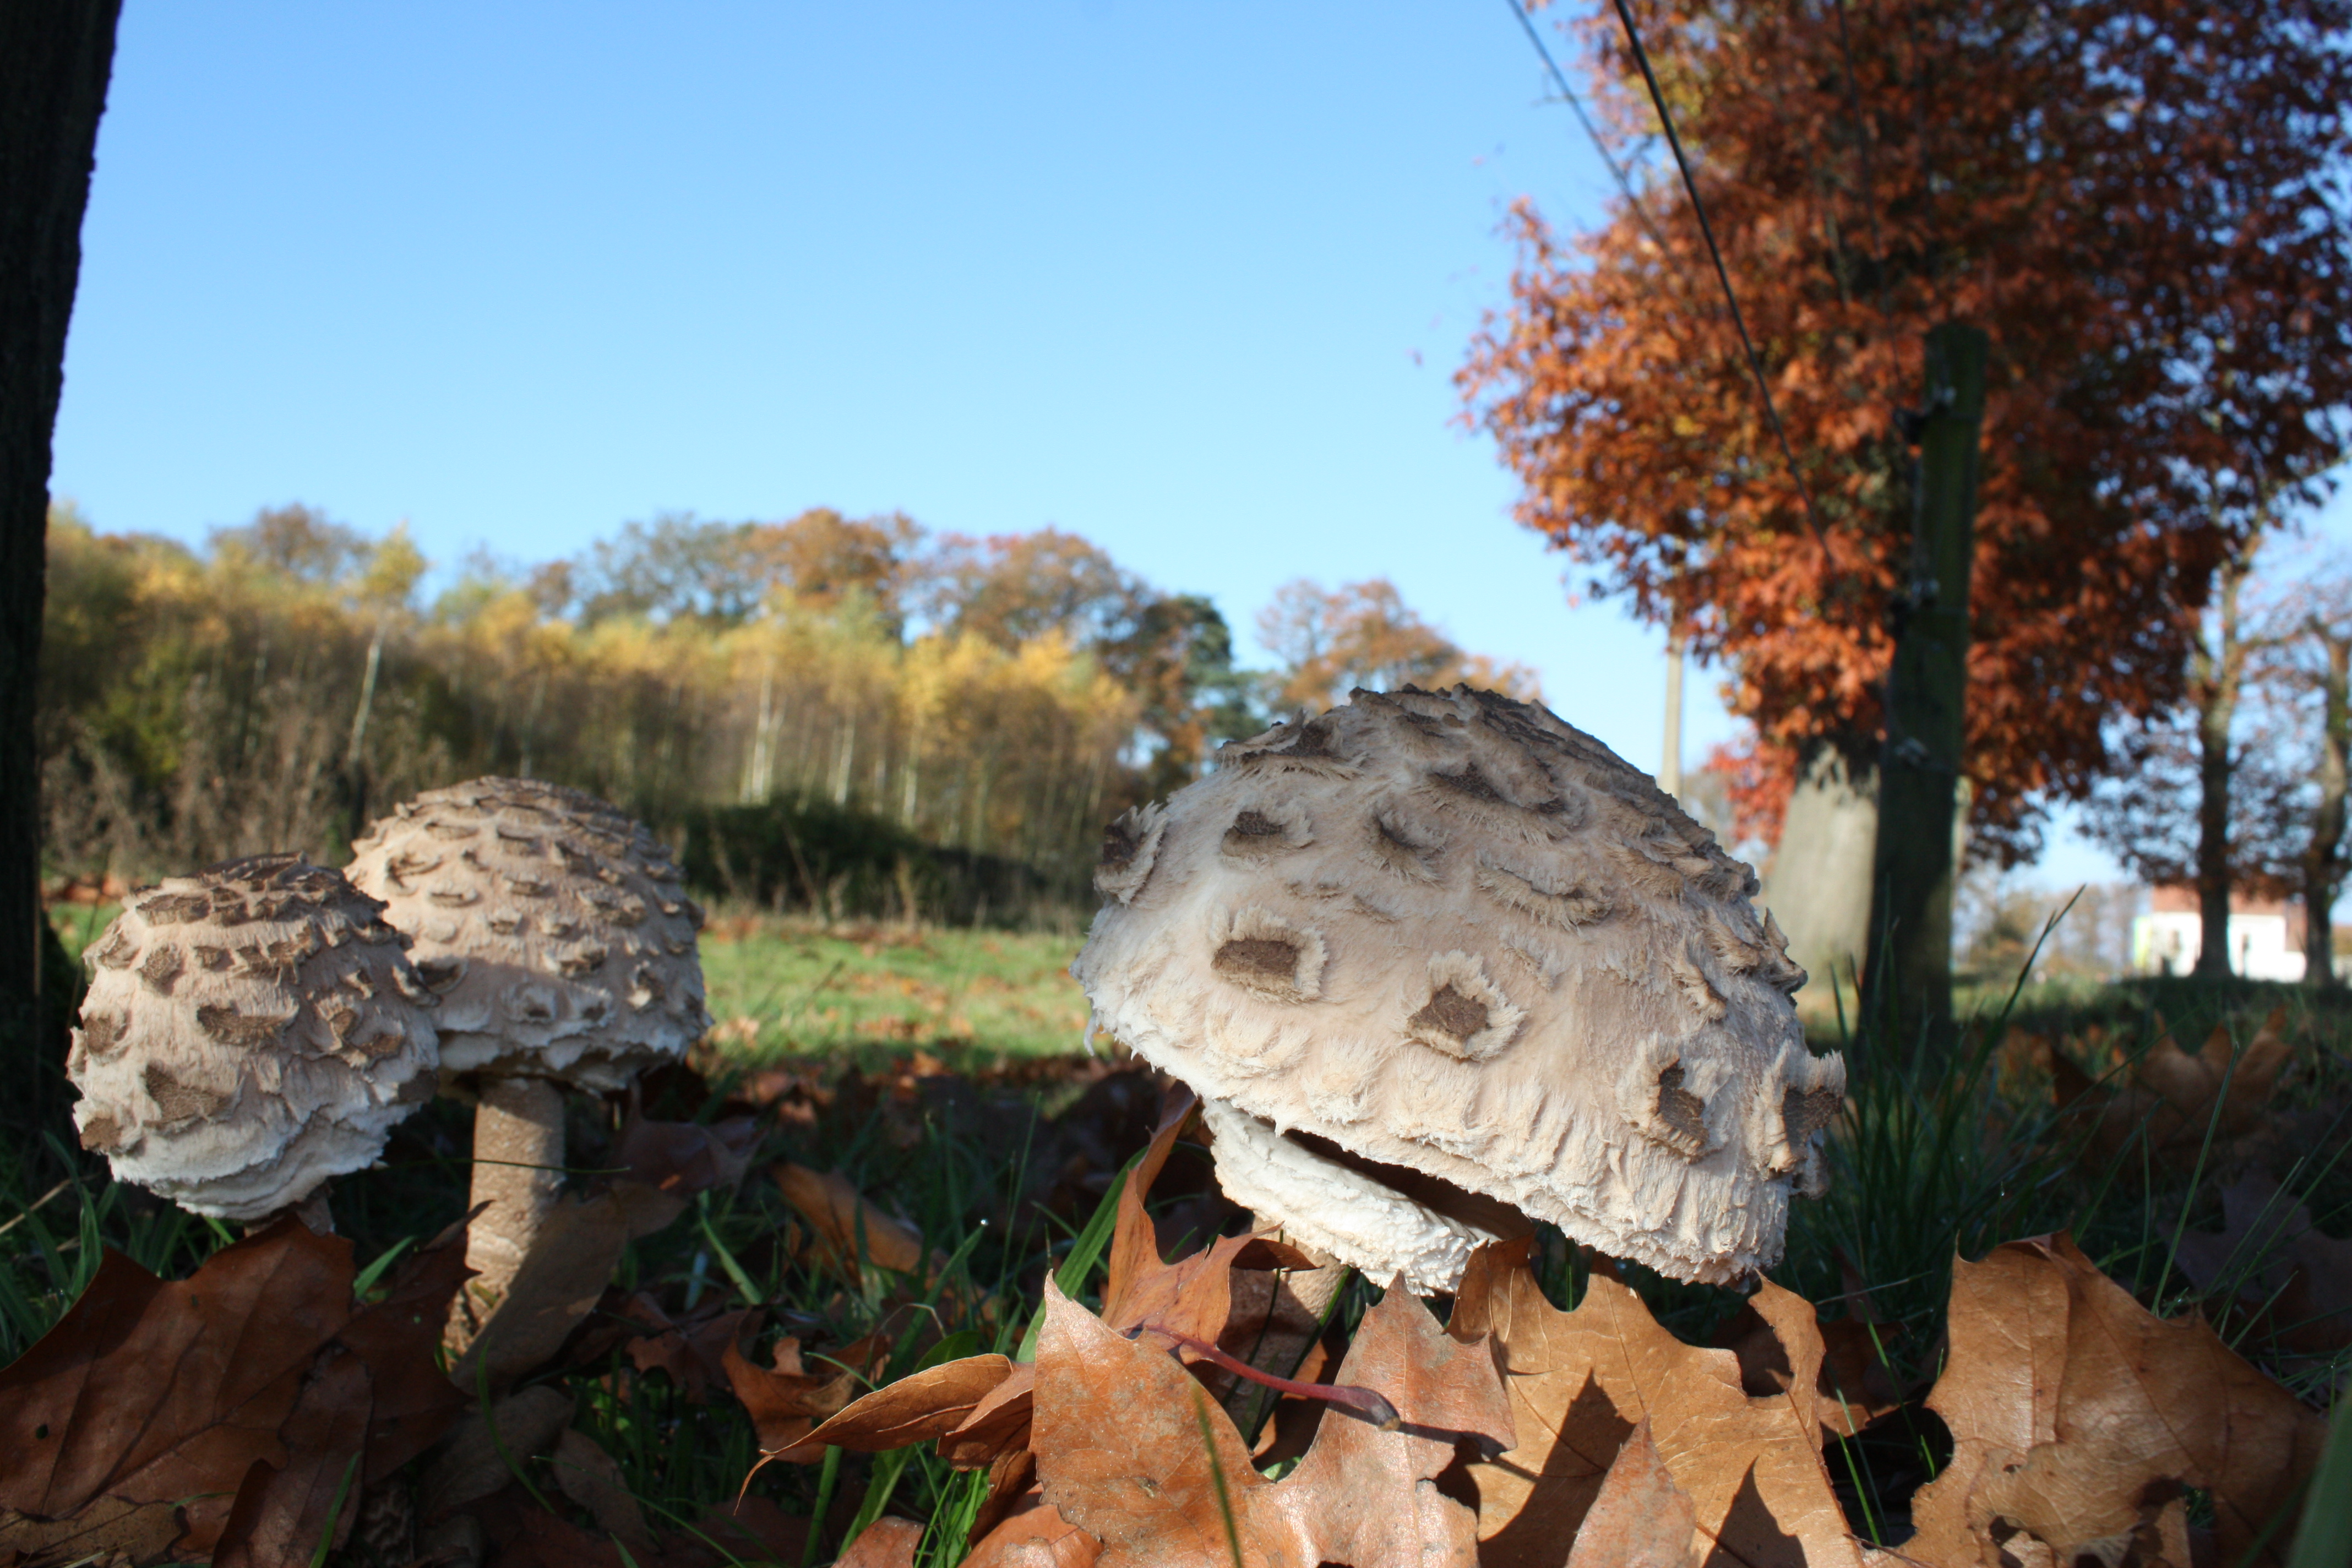
autumn mushroom Bocholt Belgium Smeetshof, fungus, leaf, tortoise, mushroom, tree, wildlife, turtle, landscape, plant, autumn, reptile, rock, fawn